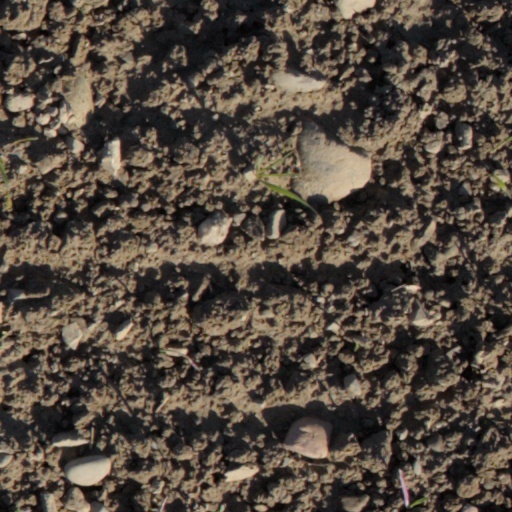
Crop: wheat